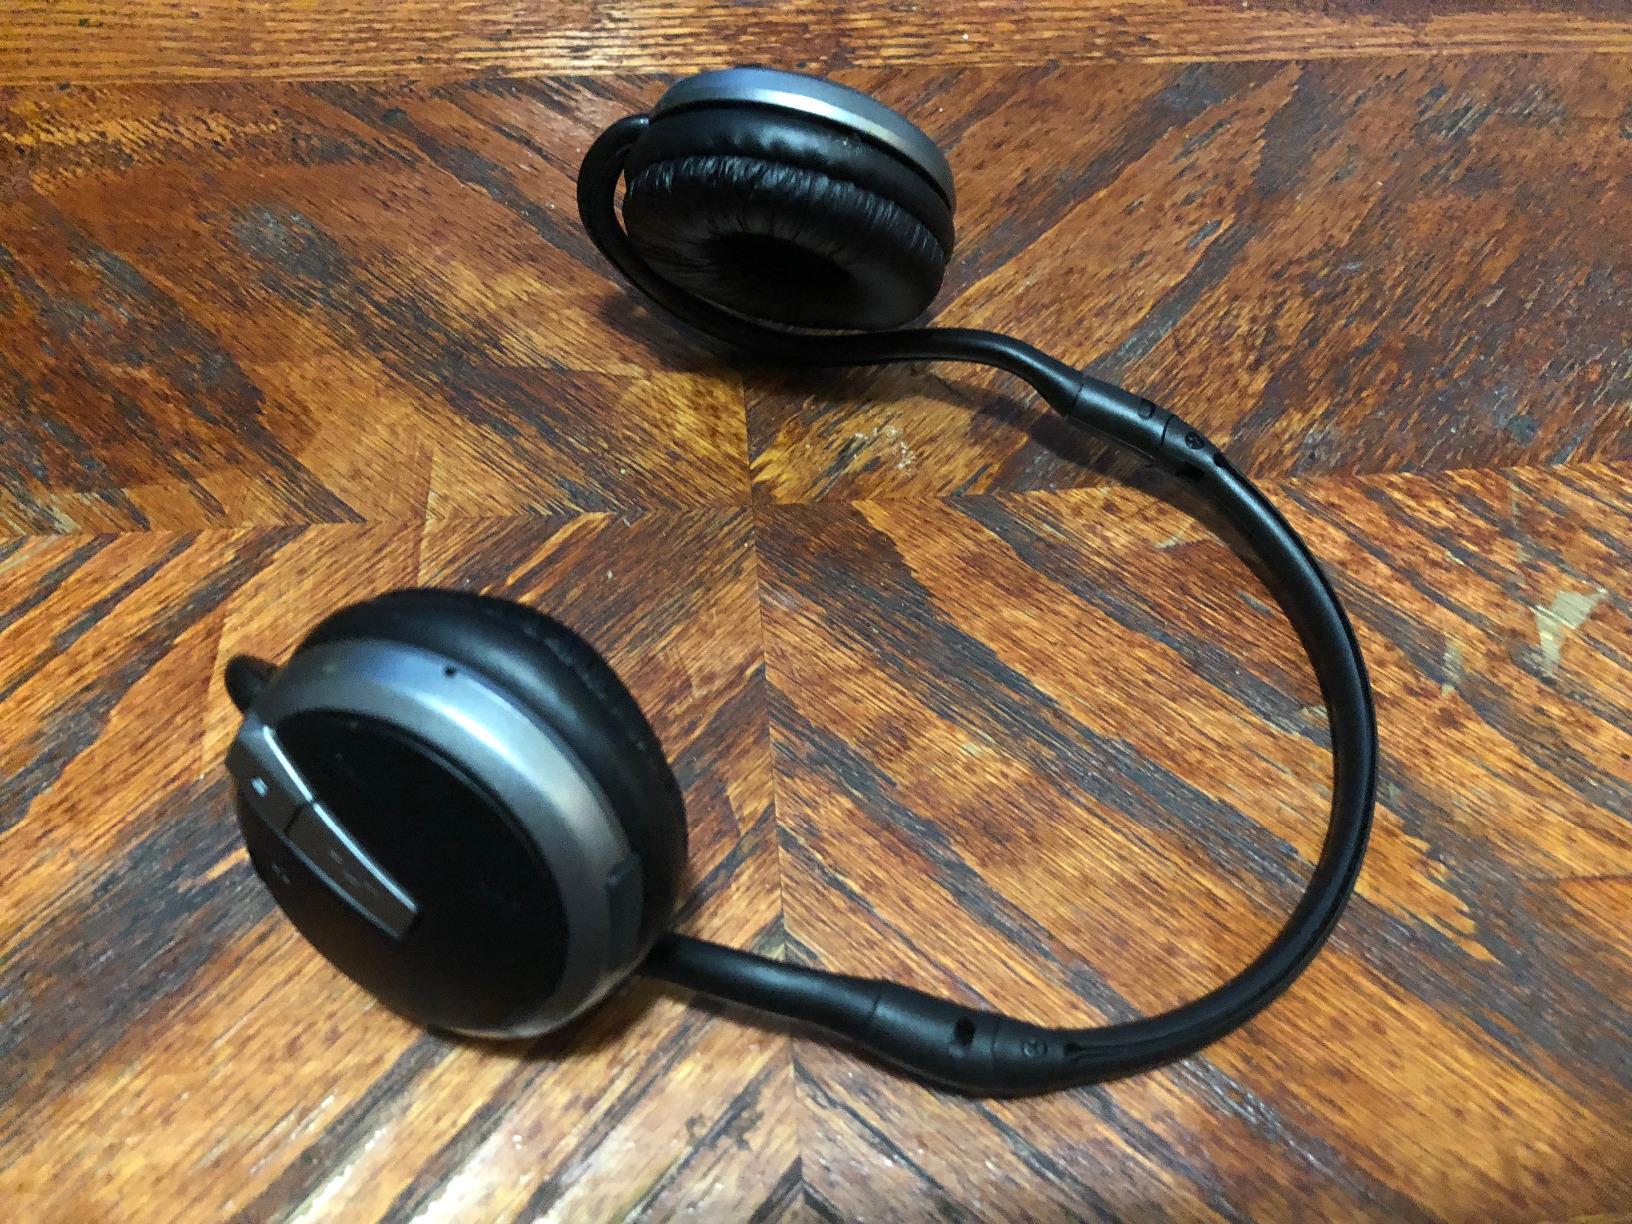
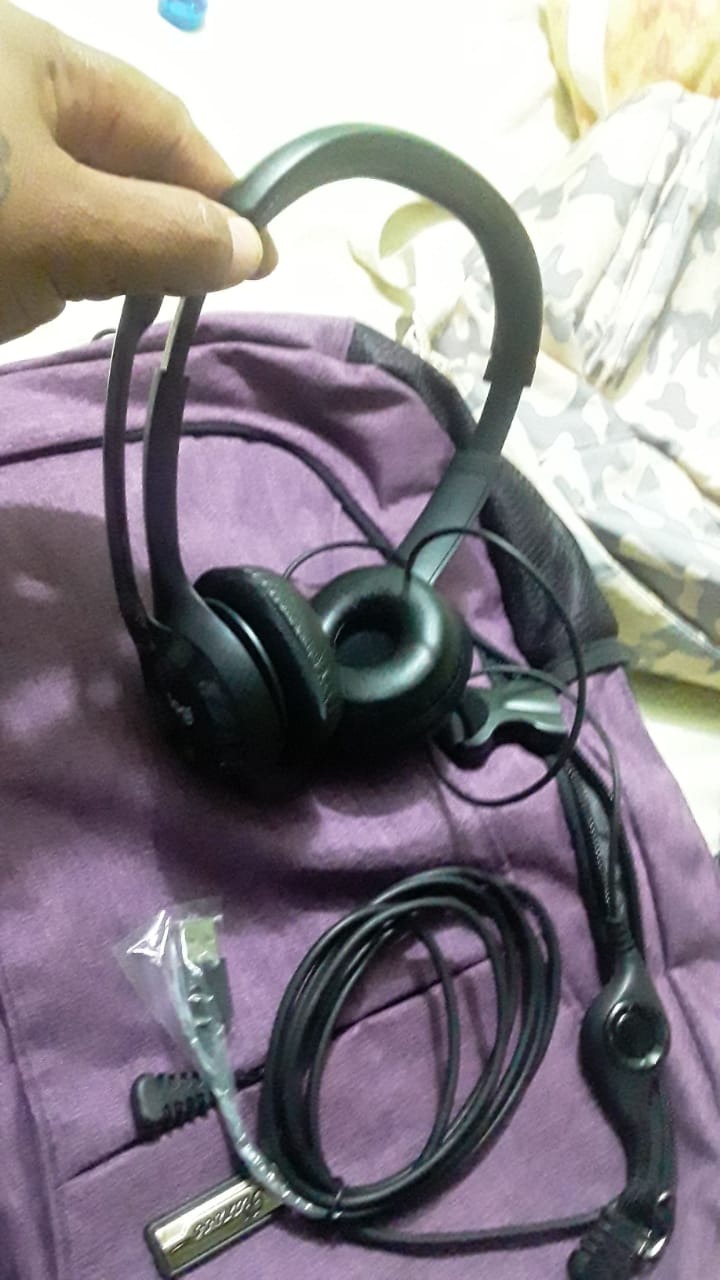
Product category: headphones
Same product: no